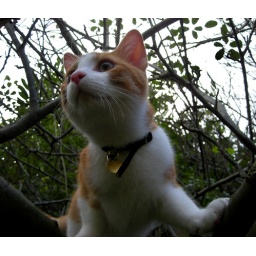
Basil up a tree in our old house in Churchtown